Hugo Münsterberg

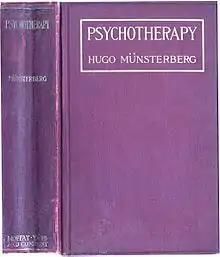
Cover of "Psychotherapy" by Münsterberg

Münsterberg had many interests in his early years, including art, literature, poetry, foreign languages, music, and acting. Münsterberg's first years of school were spent at the Gymnasium of Danzig from which he graduated in 1882. He entered the University of Leipzig in 1883 where he heard a lecture by Wilhelm Wundt and became interested in psychology. Münsterberg eventually became Wundt's research assistant. He received his PhD in physiological psychology in 1885 under Wundt's supervision at the age of 22. In 1887, Münsterberg received his medical degree at the University of Heidelberg. He also wrote a third thesis there and met the university's other criteria for habilitation enabling him to lecture as a privatdocent. While at Freiburg he started a psychology laboratory and began publishing papers on a number of topics including attentional processes, memory, learning, and perception. In the same year he married a distant cousin, Selma Oppler of Strassburg, on August 7.